Frank Kingdon-Ward

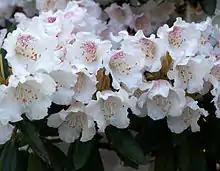
"Rhododendron wardii" var. "puralbum", a naturally occurring white-flowered variety of the yellow-flowered species named for Frank Kingdon-Ward

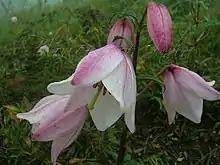
Shirui lily, "Lilium mackliniae"

Son of Harry Marshall Ward and Selina Mary Ward, née Kingdon; he went on around 25 expeditions over a period of nearly fifty years, exploring Tibet, North Western China, Myanmar and Assam (in Northeastern India). In Myanmar he met and conducted some research into forestry and plants in the country with native botanist Chit Ko Ko.